Communist Party of Poland

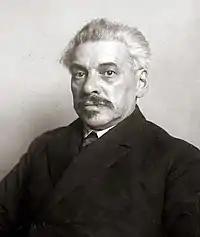
Adolf Warski

The popular front strategy was pursued by the KPP in the mid-1930s. The KPP pressed both the PPS and Bund for unity, which both rebuffed. The communists tried to infiltrate organisations alien to the workers' movement, such as the Peasant Party and even Catholic groups. Unity of the Left remained an impossible goal, however.